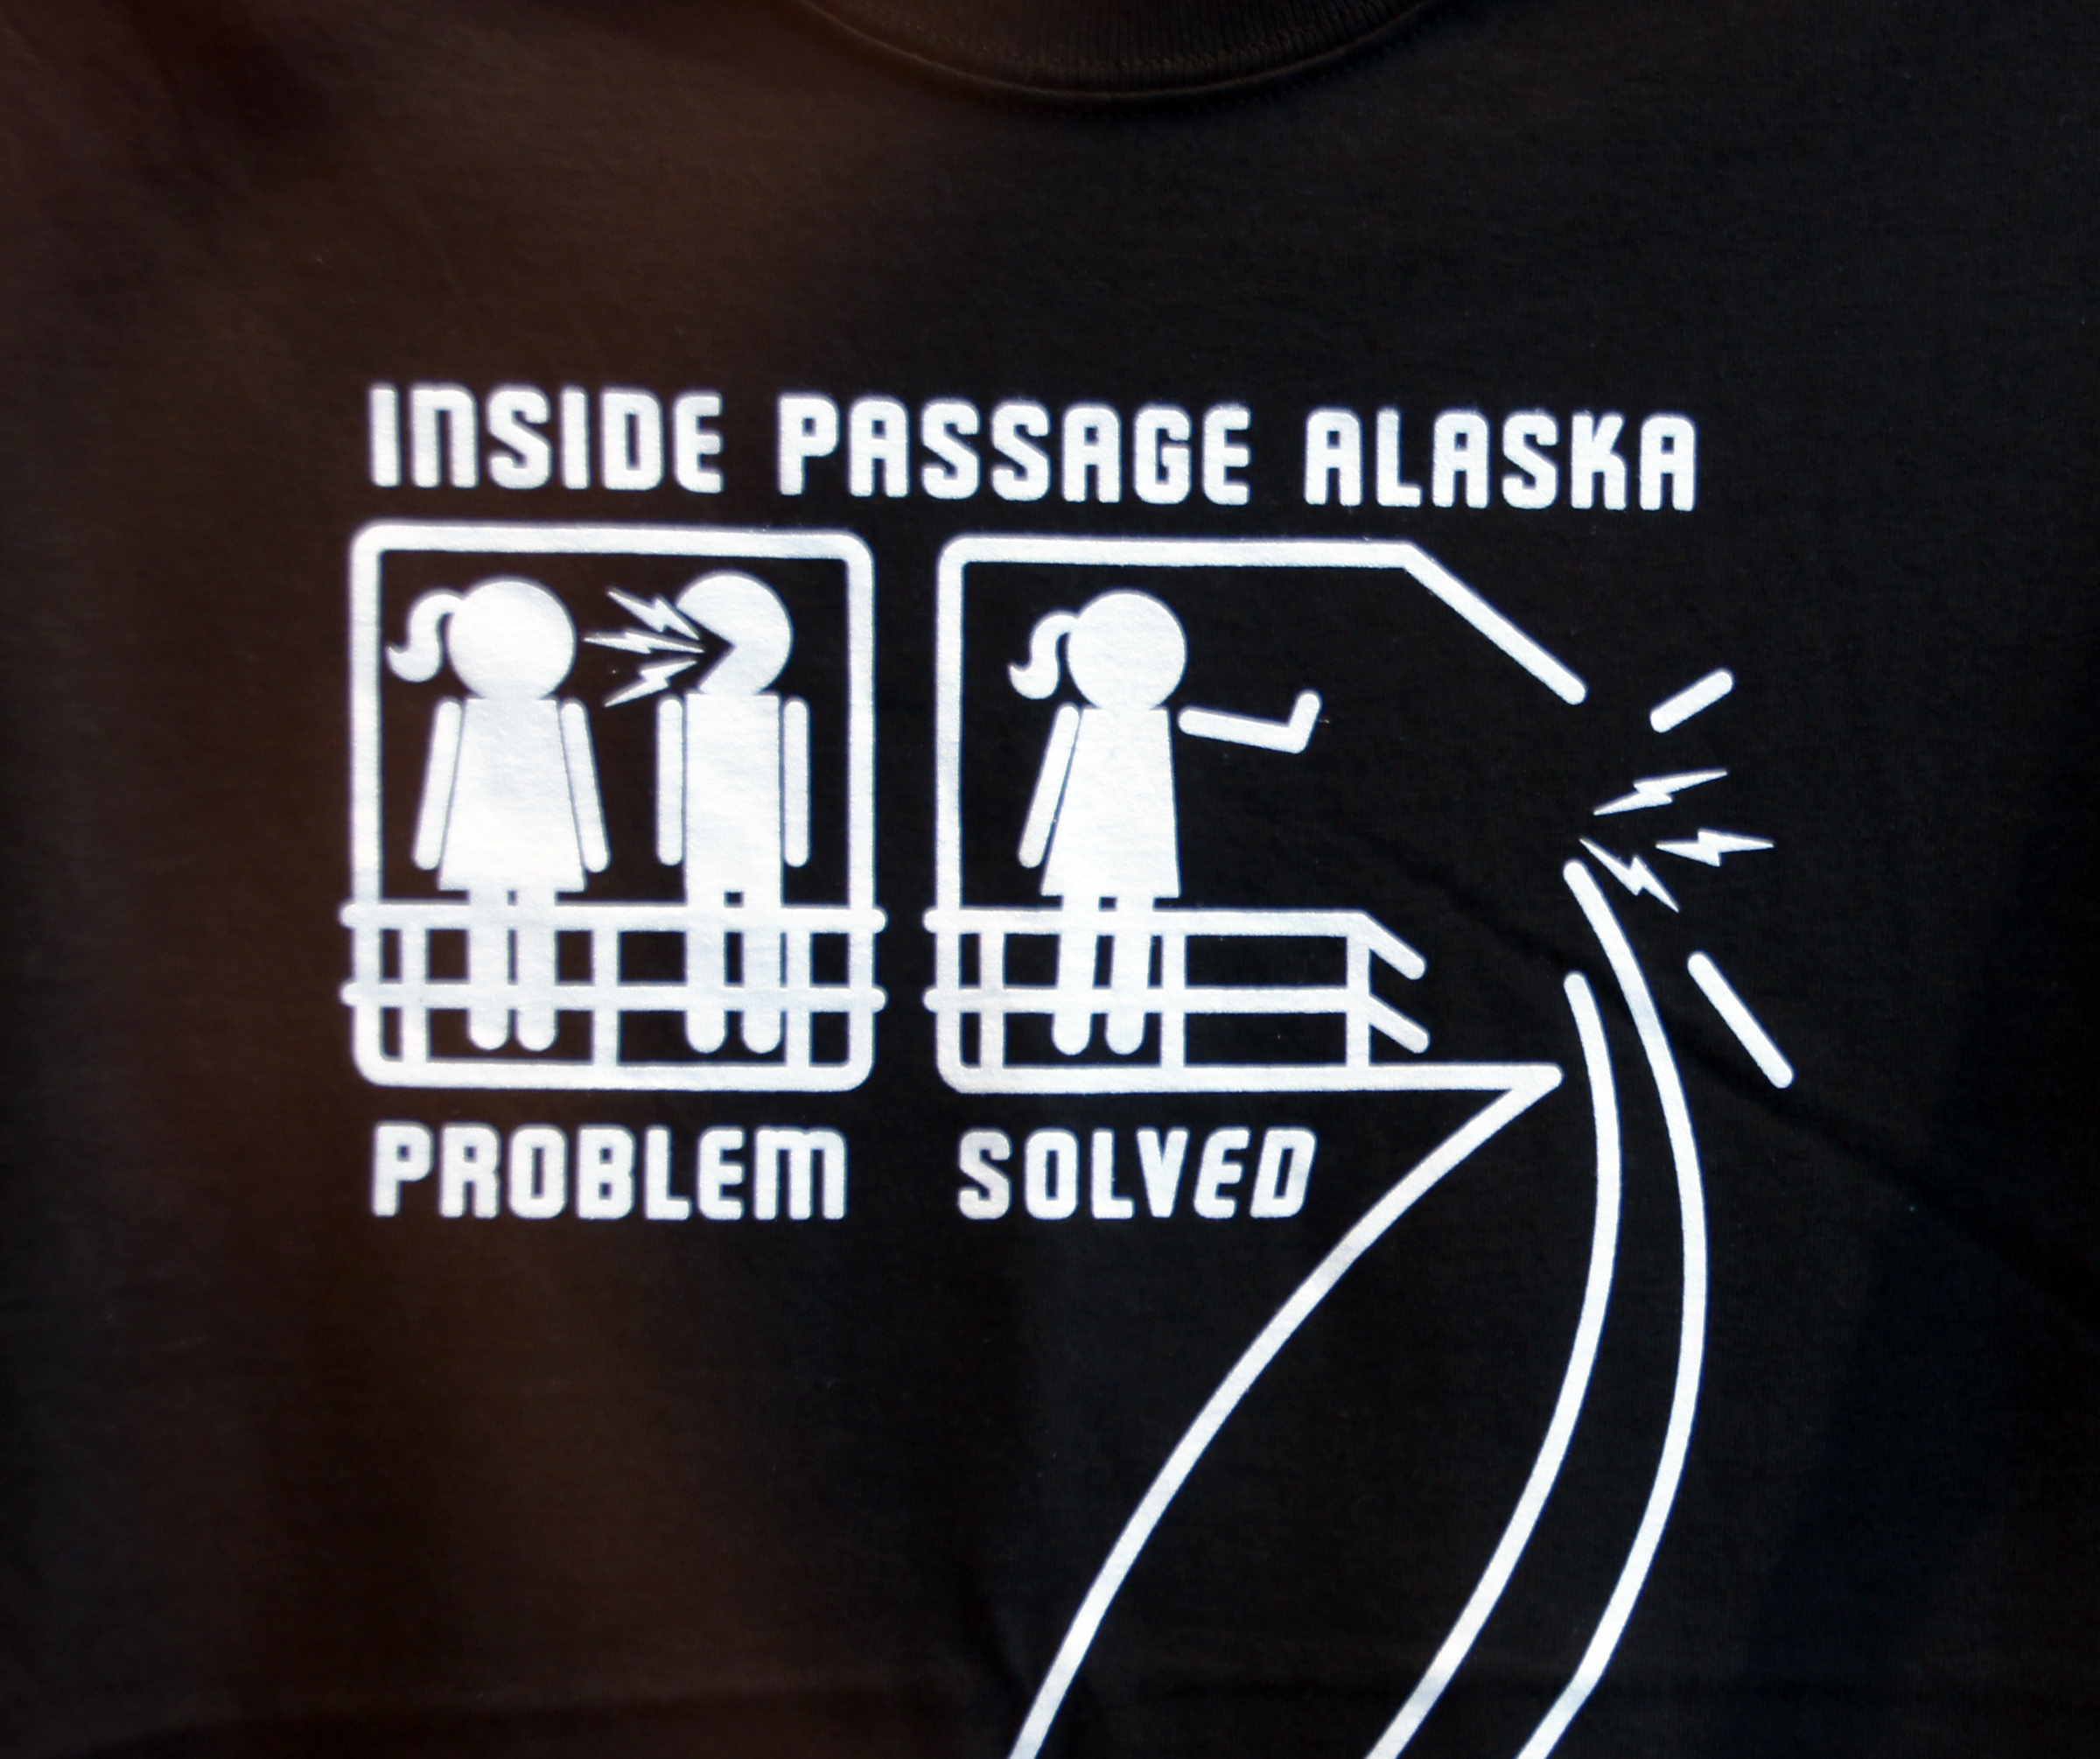
brand, font, logo, text, signs, alaska, sonyalpha, alaskancruise, juneau, album cover